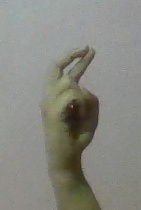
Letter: zay